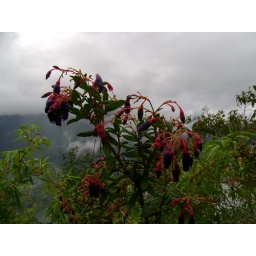
Fuchsia in the cloud forest